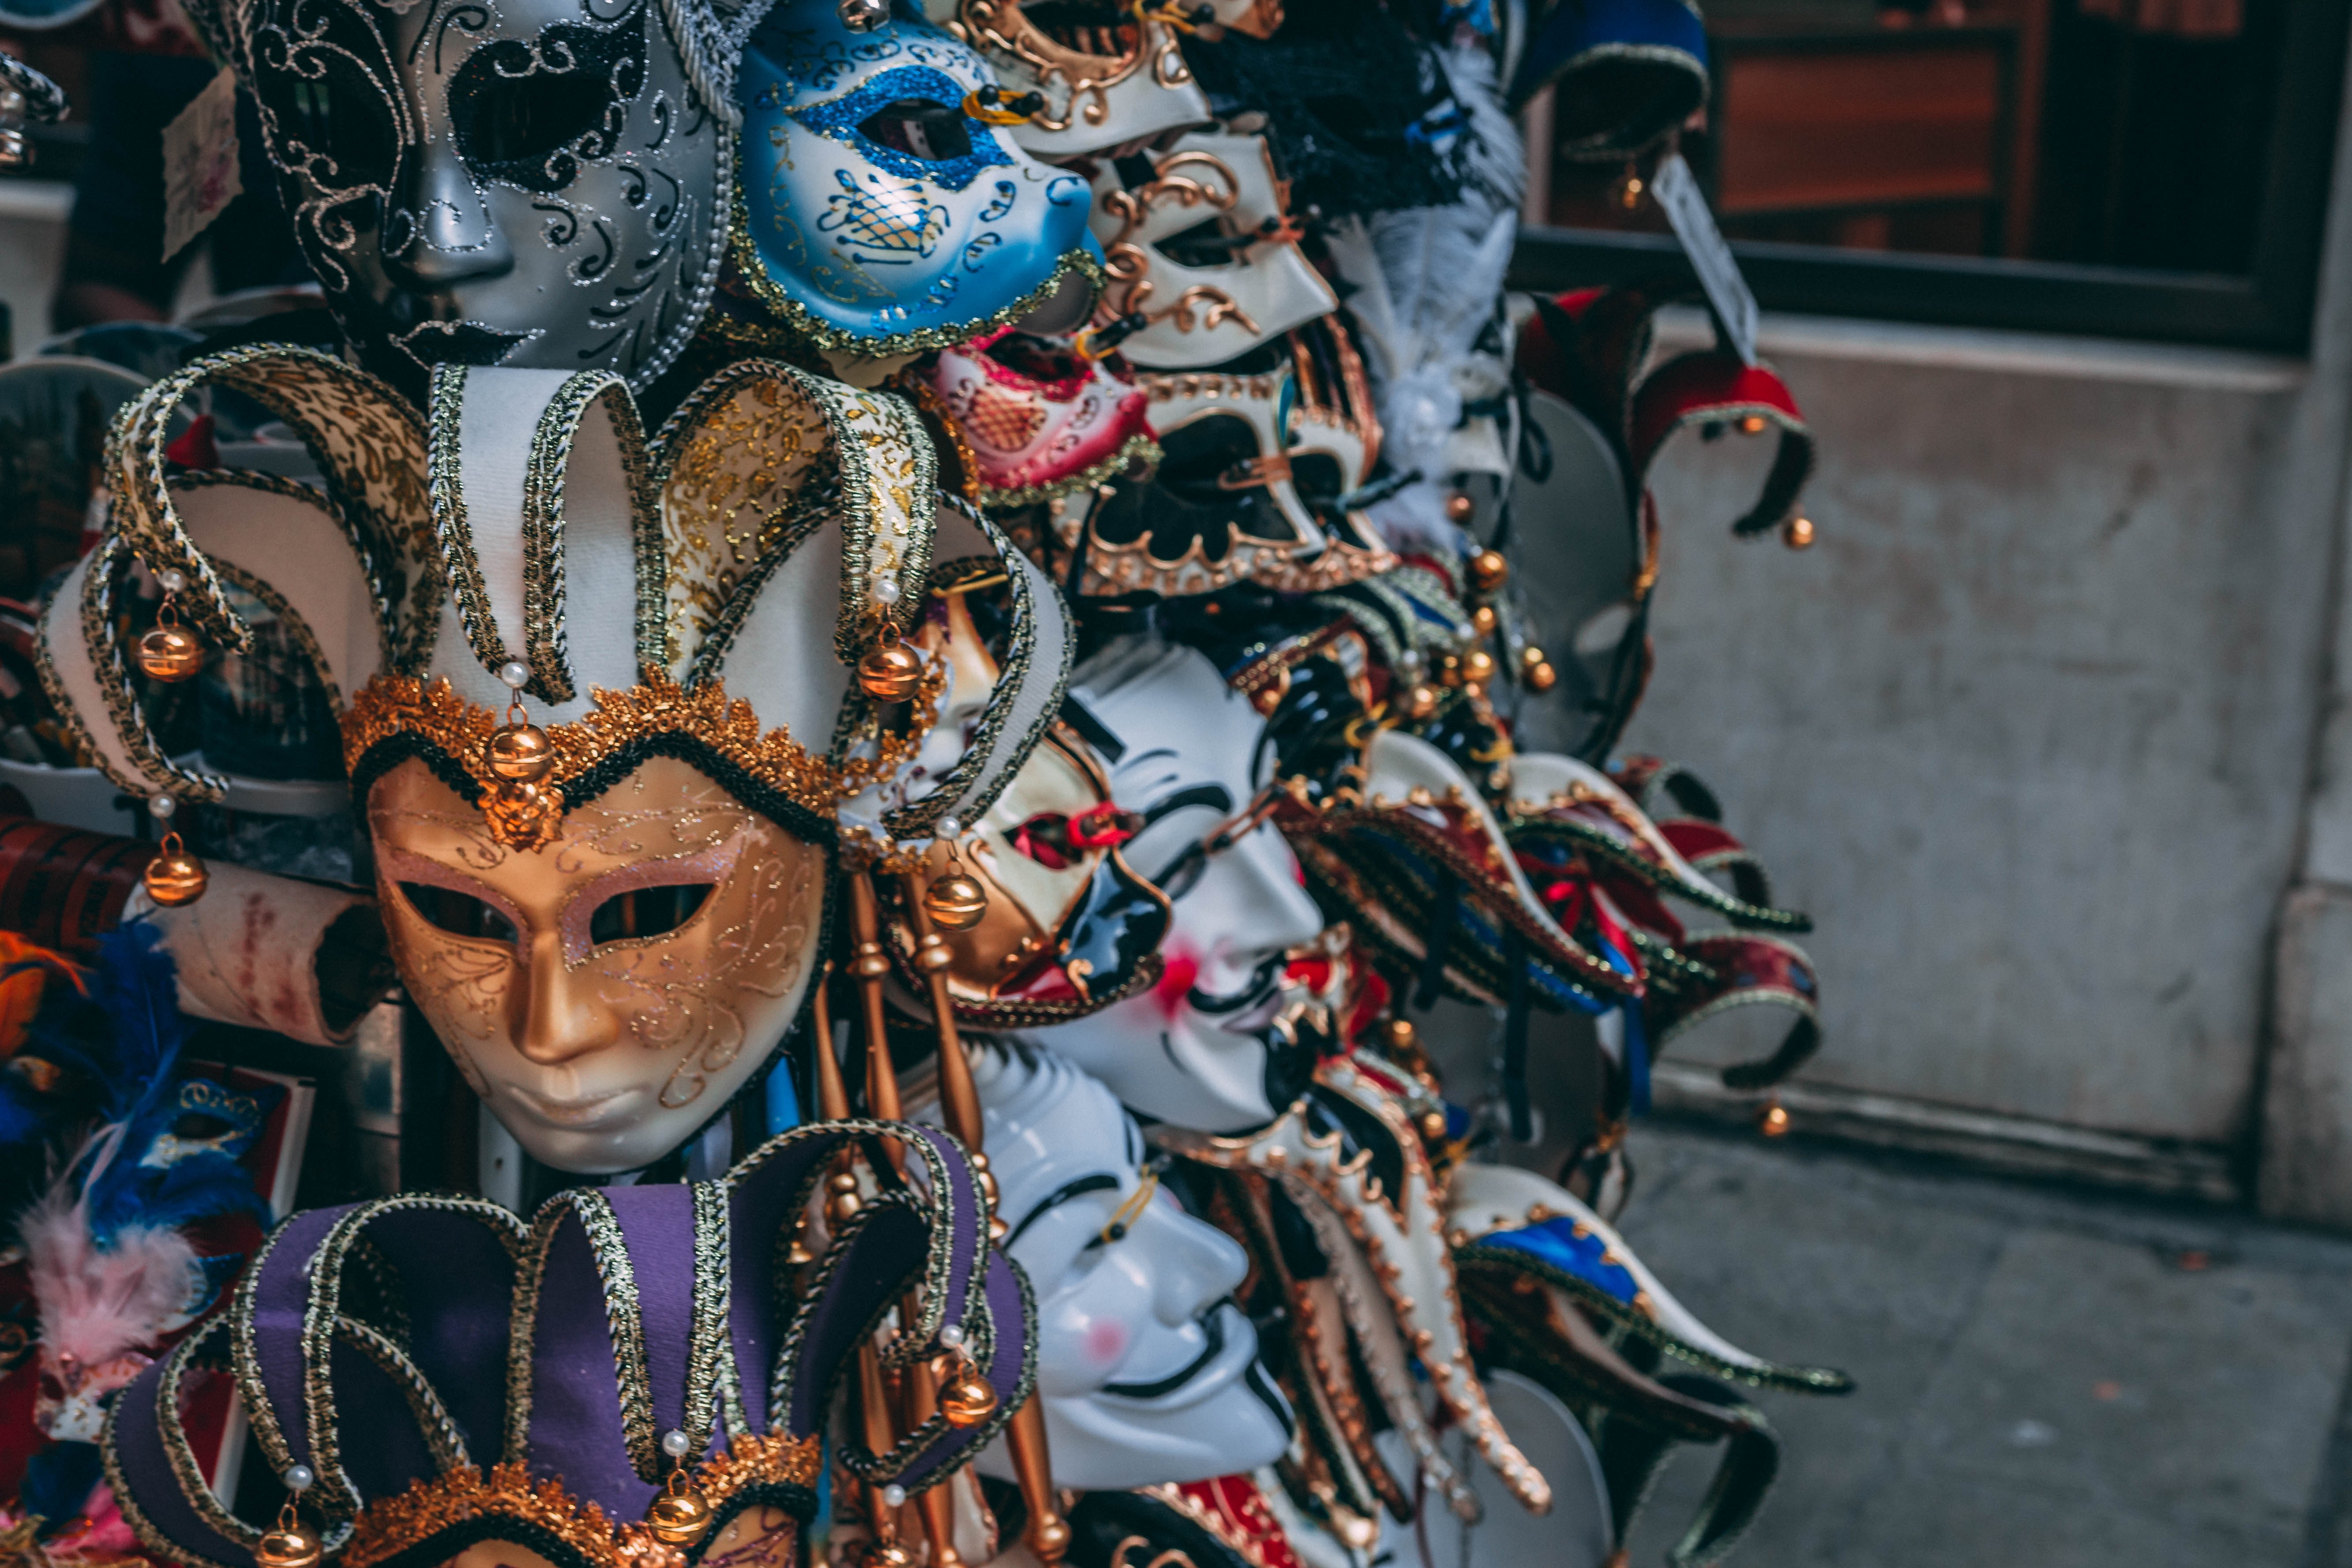
carnival, masque, festival, mask, public event, tradition, event, costume, headgear